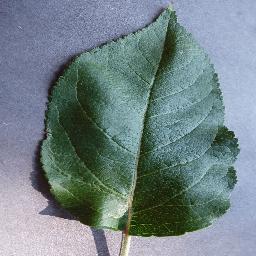
Label: Apple___healthy